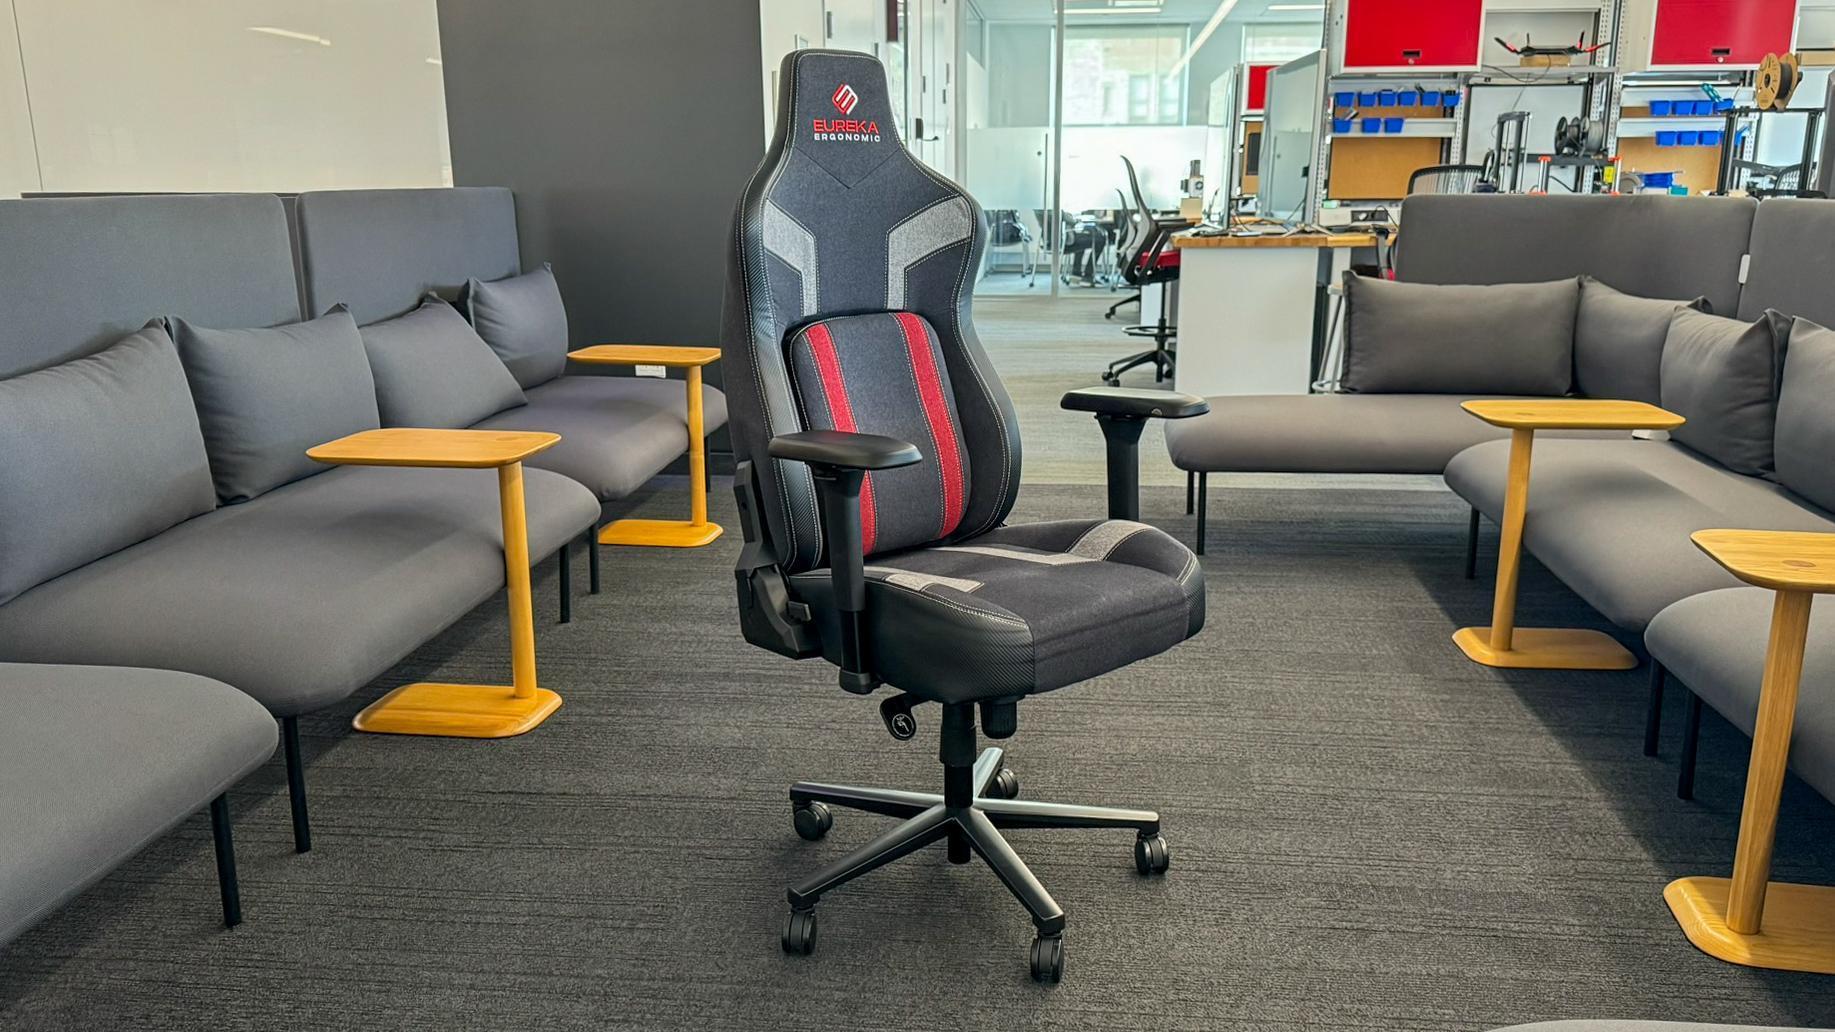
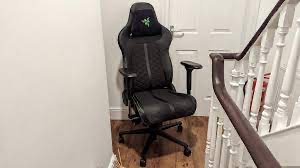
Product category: items_chair
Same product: no